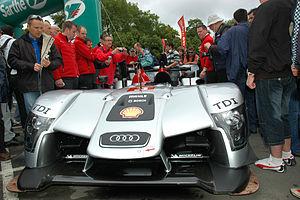
Les 24 Heures du Mans 2009, disputées les 13 et 14 juin 2009 sur le circuit des 24 Heures, sont la soixante-dix septième édition de cette épreuve. La Peugeot 908 HDi FAP nᵒ 9, pilotée par Marc Gené, Alexander Wurz et David Brabham remporte la course au classement général. La Peugeot nᵒ 8, pilotée par Sébastien Bourdais, Stéphane Sarazin et Franck Montagny, assure le doublé. Peugeot renoue ainsi avec la victoire pour la première fois depuis 1993 et prend sa revanche sur Audi qui était invaincu dans la Sarthe depuis 2004. Tom Kristensen, octuple vainqueur de l'épreuve et également vainqueur en titre tout comme ses équipiers Allan McNish et Rinaldo Capello, s'empare de la troisième place.